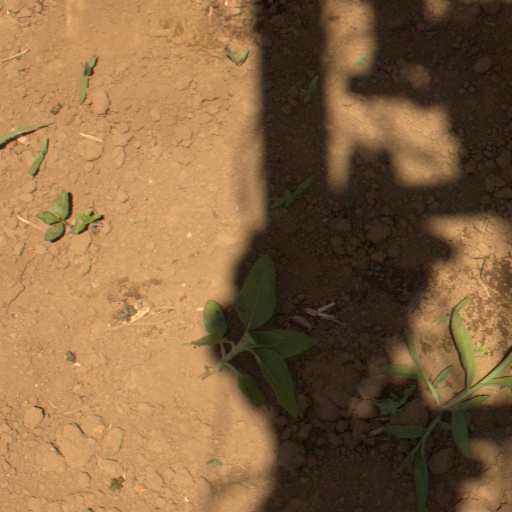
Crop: Jerusalem artichoke